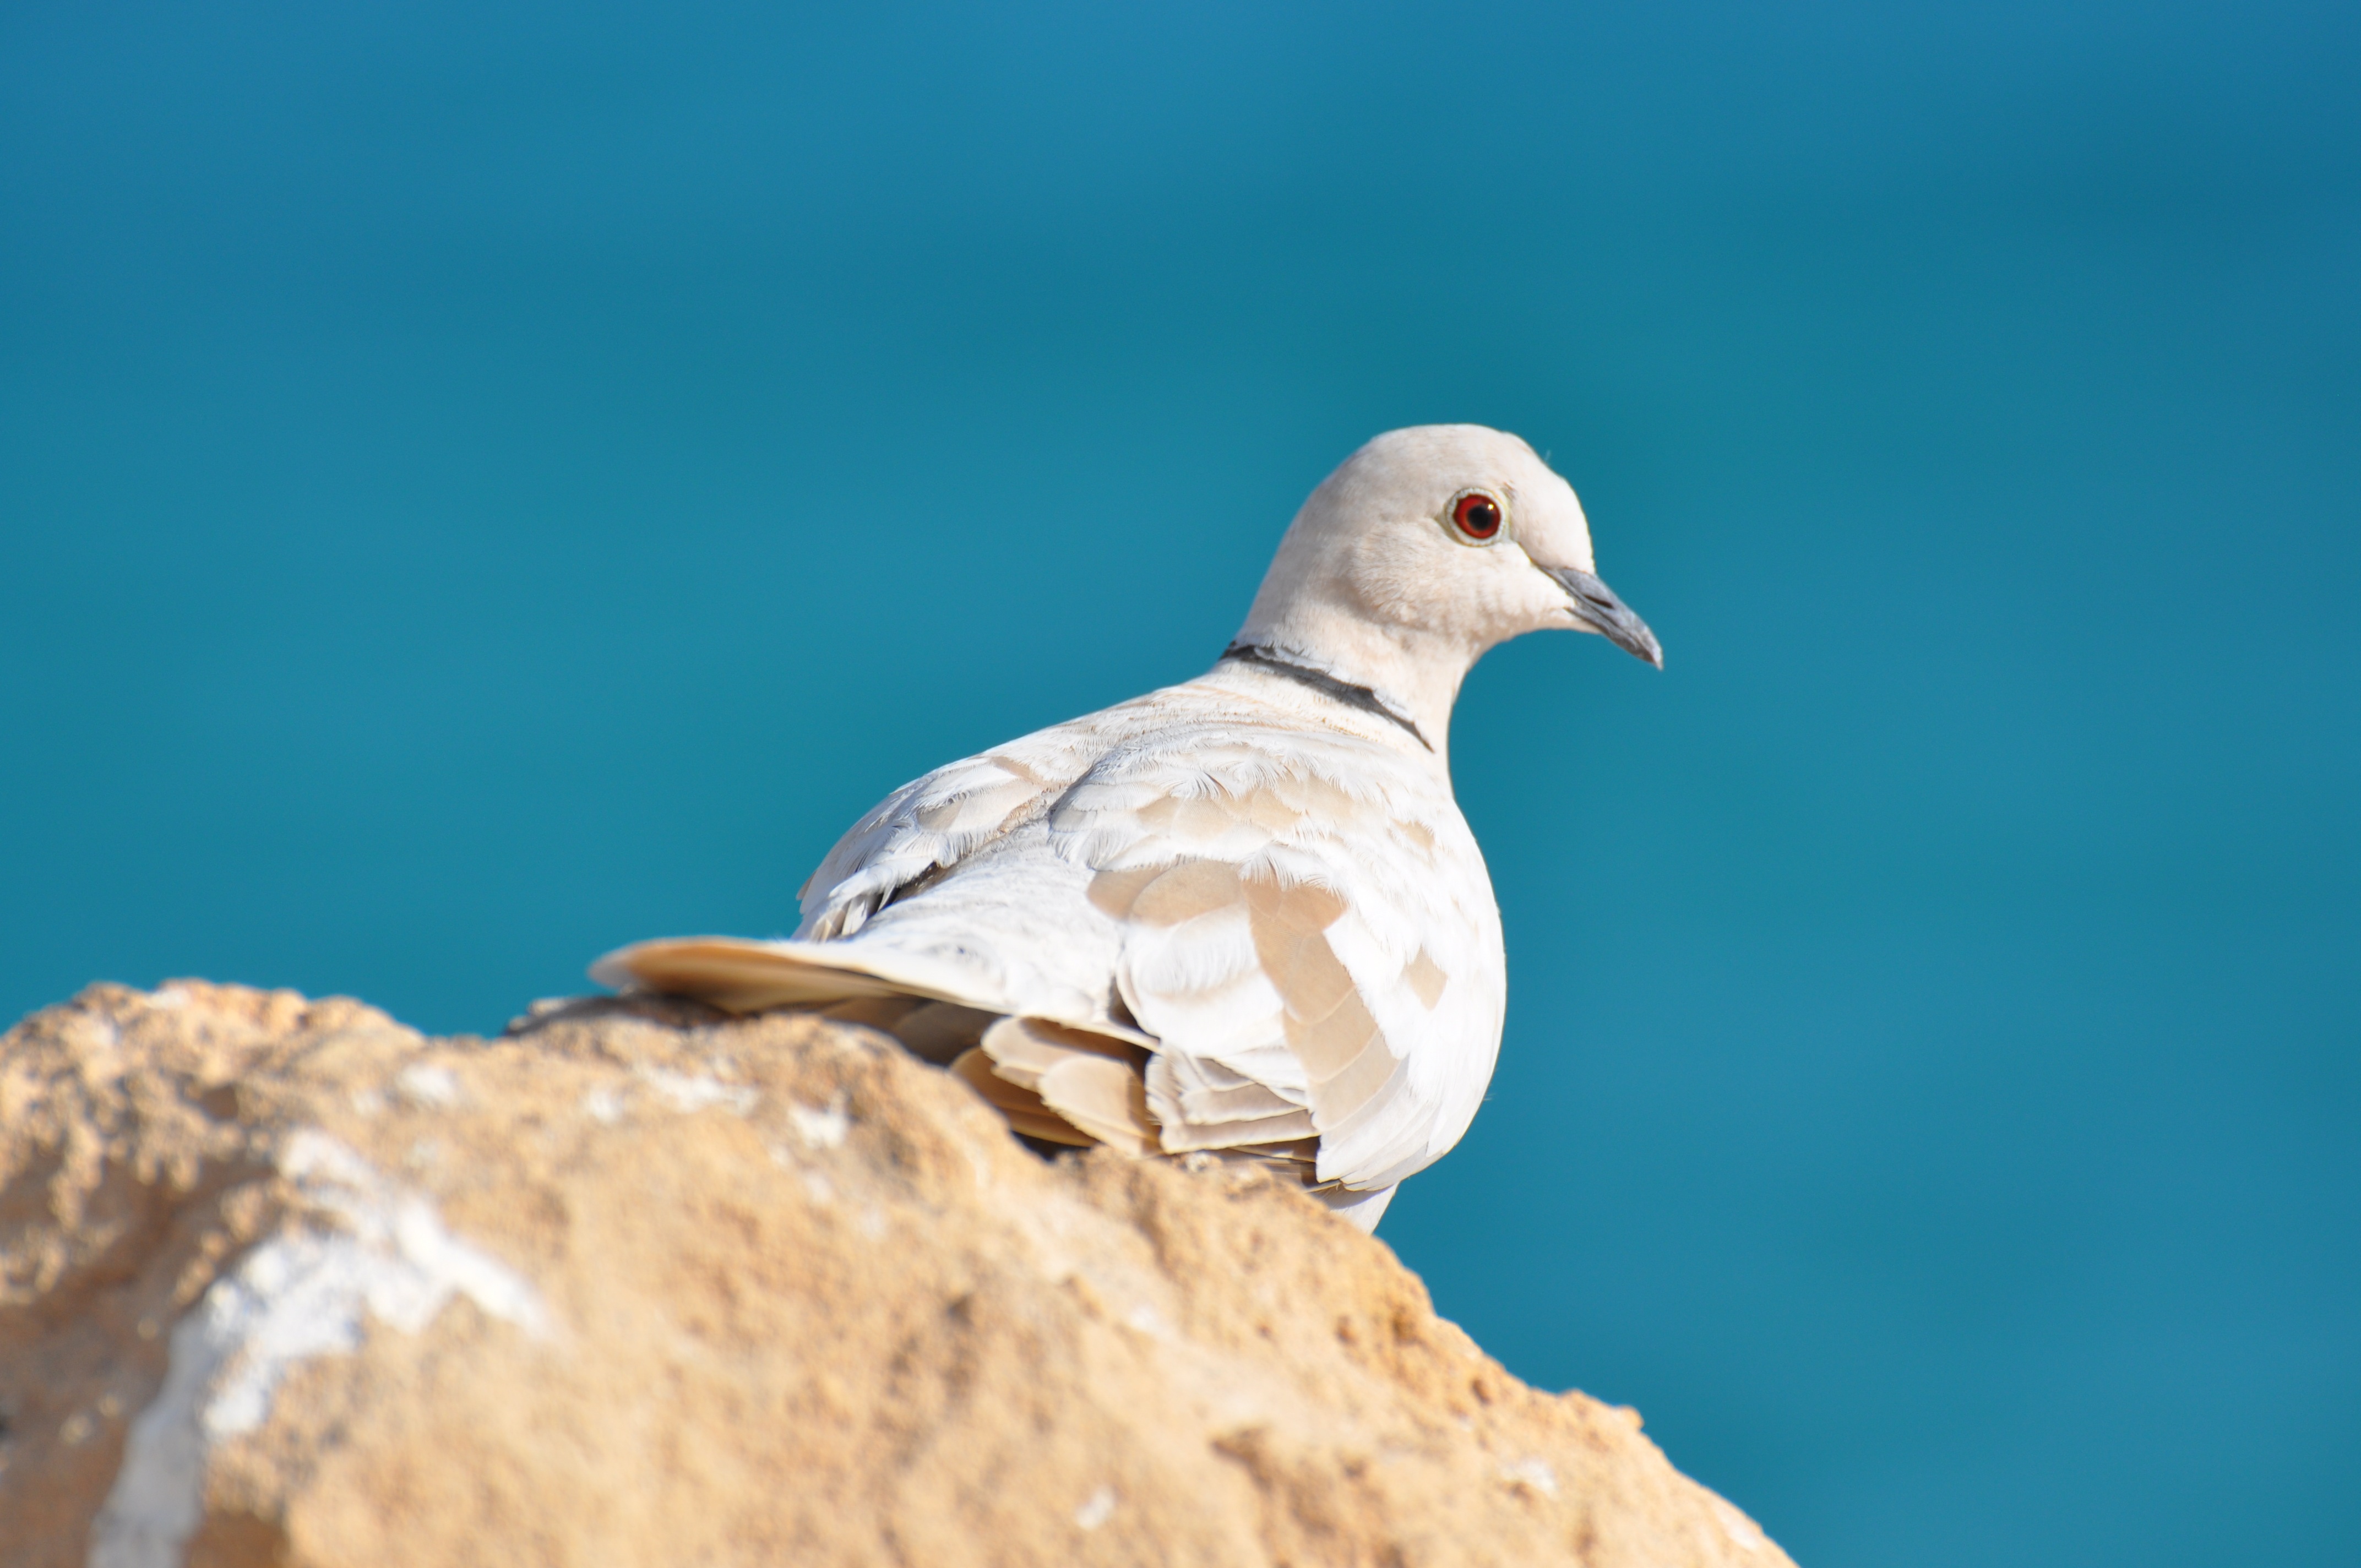
sea, bird, wing, seabird, stone, cliff, wildlife, gull, beak, fauna, close up, dove, vertebrate, pigeons and doves, stock dove